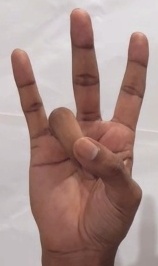
ASL sign: 7